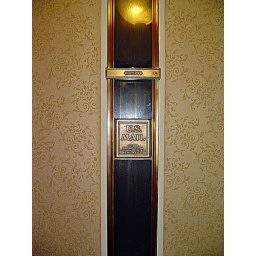
Drop your mail in the box on your floor at Sheraton Gunter Hotel in San Antonio, Texas